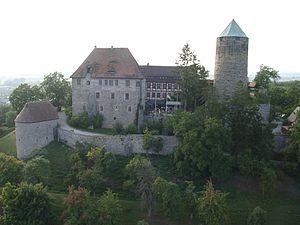
Colmberg est une commune allemande de Bavière, située dans l'arrondissement d'Ansbach et le district de Moyenne-Franconie.